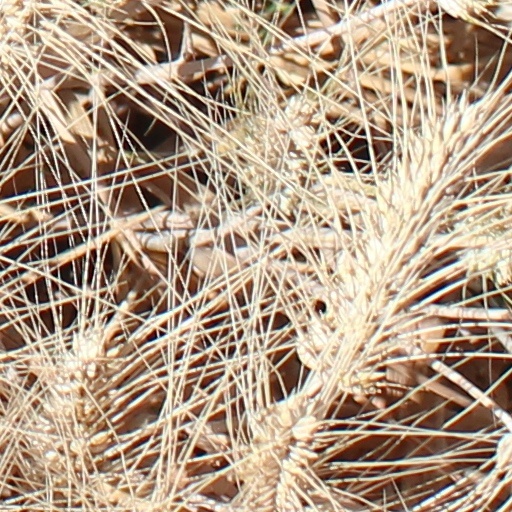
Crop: wheat